Prehistory of the Levant

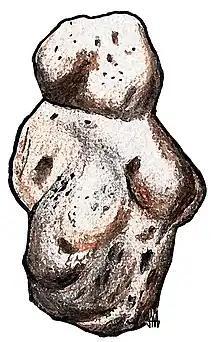
Illustration of the Venus of Berekhat Ram

The late stage of the Acheulian industry is observed in thousands of sites and find spots in the Middle East, though only a few were excavated. Most of the sites did not yield enough datable evidence. The site at Lake Ram in the Golan Heights was dated based on the basalt flows below and above to an unknown timespan between . More accurate dates from Ma'ayan Baruch and the Revadim Quarry in Israel provide the timeframe of . Late Acheulian sites and finds are found spread all across the regions of the Levant, including the desert regions from prehistoric Arabia, such as areas in modern-day Saudi Arabia and Jordan, primarily associated with oases, as well as the coastal plains and rift valleys of Israel, Lebanon and Syria. This distribution of sites in various regions of different conditions indicates either a more suitable climate in this period (the Chibanian stage of the Pleistocene) or alternatively better human adapting skills. The earliest cave sites also appear in this stage. Unlike the earlier Acheulian industries in the Levant, flint is the primary material used for tool making, with the handaxe being the primary tool. The toolmakers developed different variants of handaxes different in shape and function, which replaced other tools such as cleavers. Some of the most significant assemblages of stone tools are found in Nadaouiyeh (in central Syria), Tabun, Um Qatafa and Ma'ayan Baruch (in Israel). These sites yield an enormous amount of stone tools, reaching several thousands. An important discovery from Lake Ram is a stone pebble with evidence of artificial shaping and polishing, which resembles the body of a woman and thus serves as one of the earliest figurines known.